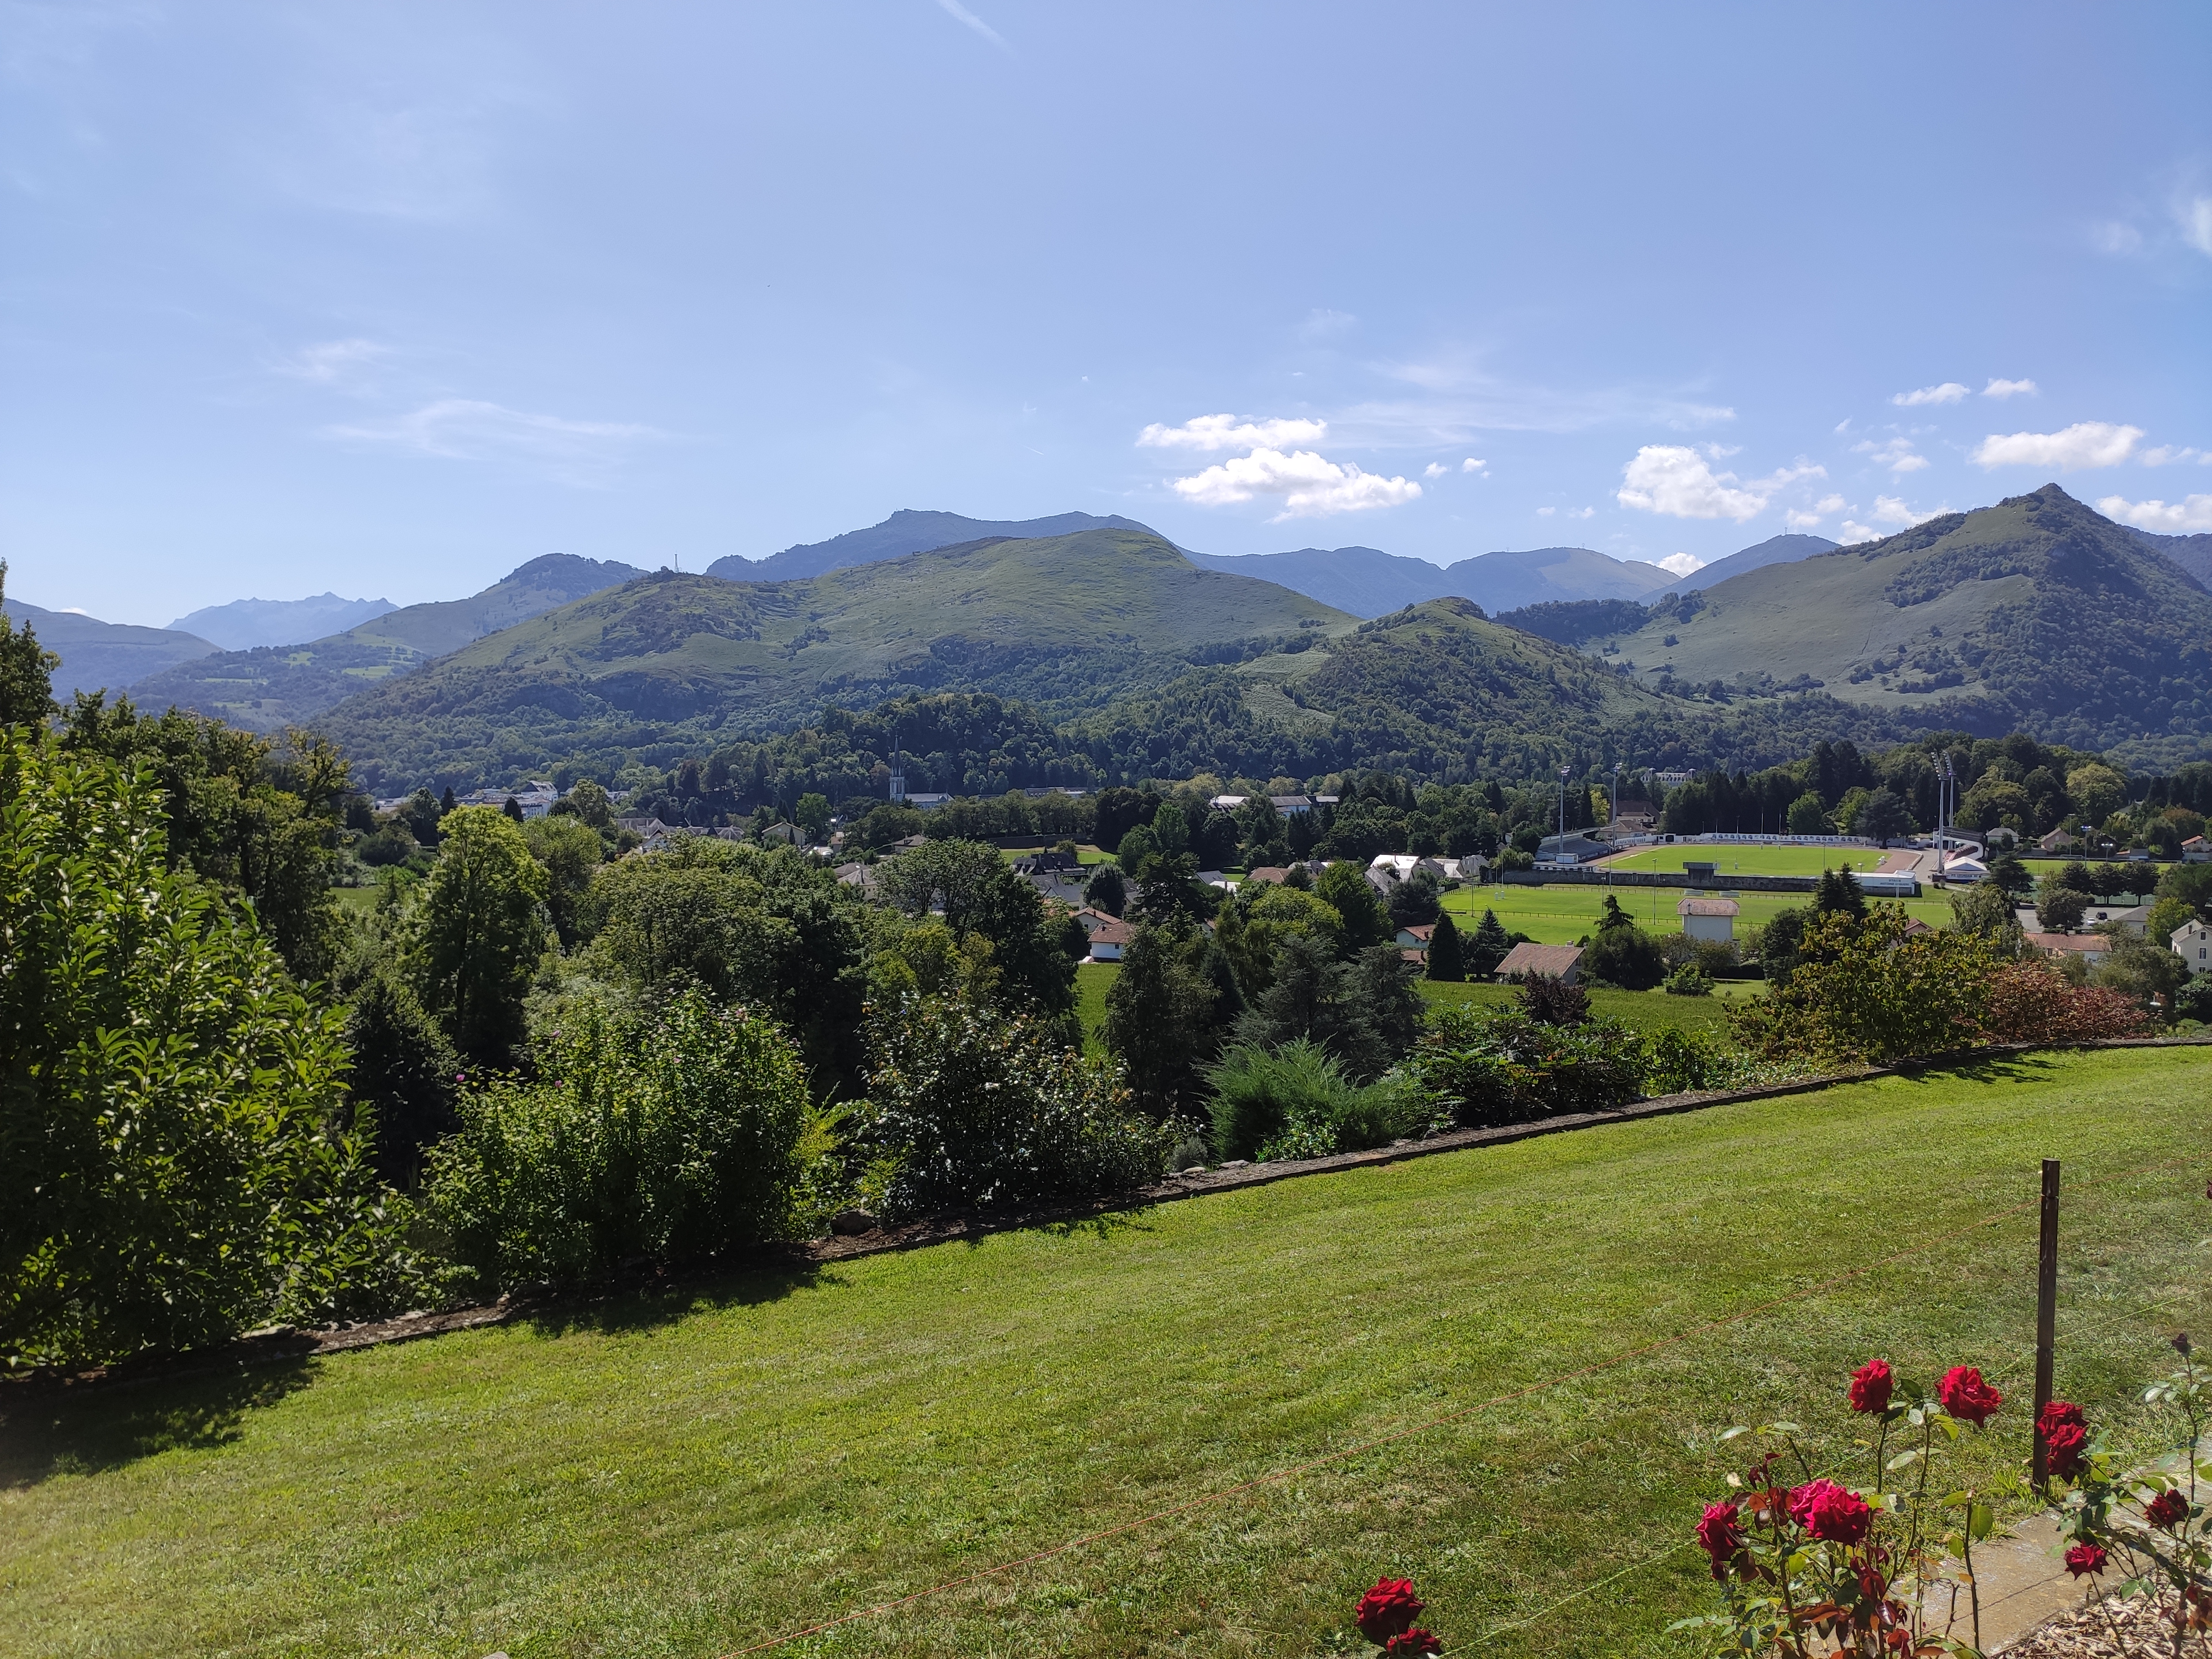
mountain, pyrenees, lourdes, france, landscape, green, mountains, nature, natural, mountainous landforms, mountain range, highland, natural landscape, sky, wilderness, alps, natural environment, property, hill station, hill, grass, meadow, tree, grassland, pasture, cloud, spring, rural area, land lot, mount scenery, plant, wildflower, valley, real estate, fell, house, garden, lawn, flower, vacation, ridge, plain, massif, national park, landscaping, tourism